Seibu-Chichibu Station

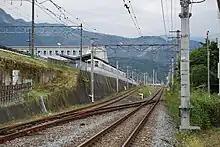
Seibu-Chichibu Station viewed from the Chichibu Main Line to the south of Ohanabatake Station

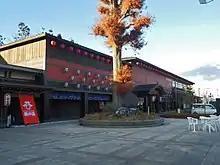
Seibu Chichibu Ekimae Onsen Matsurinoyu

Station numbering was introduced on all Seibu Railway lines during fiscal 2012, with Seibu-Chichibu Station becoming "SI36".